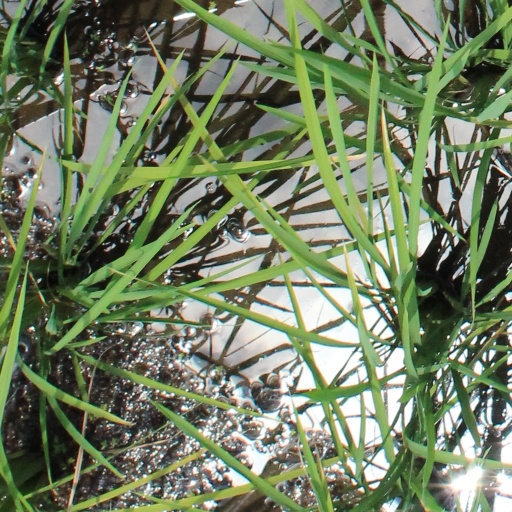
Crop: rice